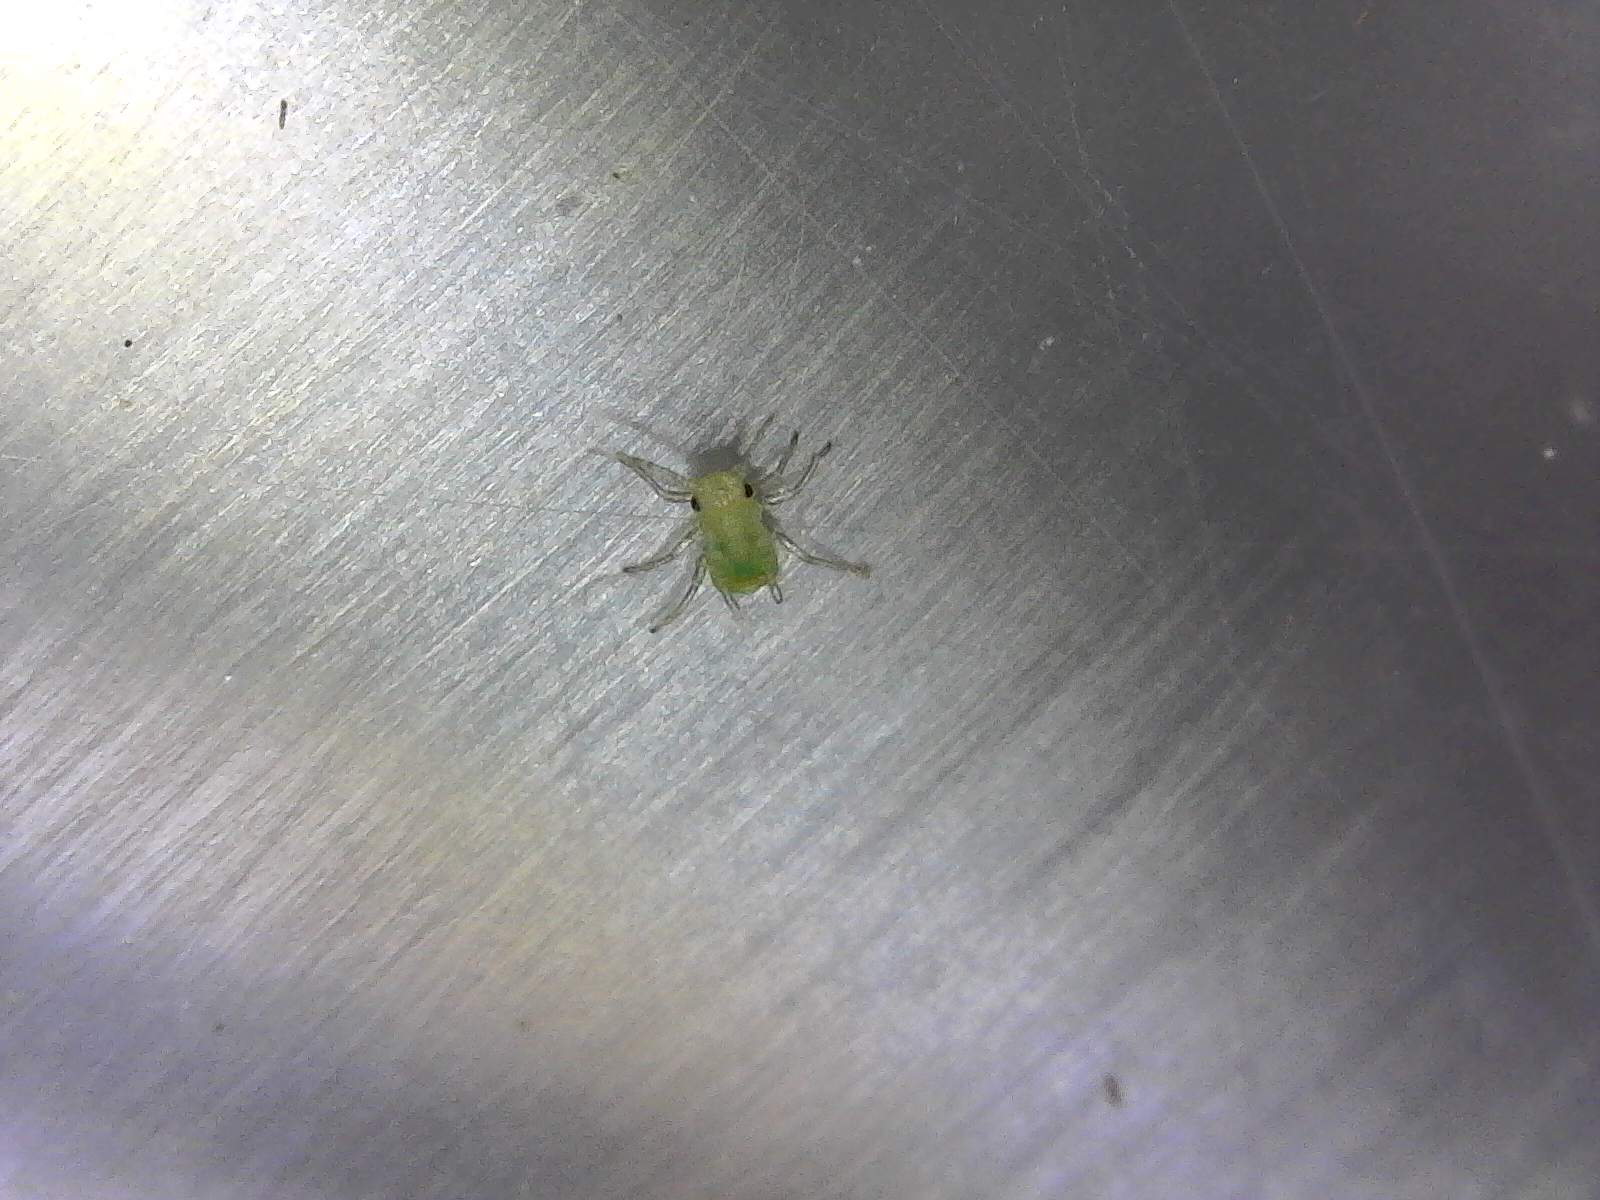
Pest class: pea_aphid